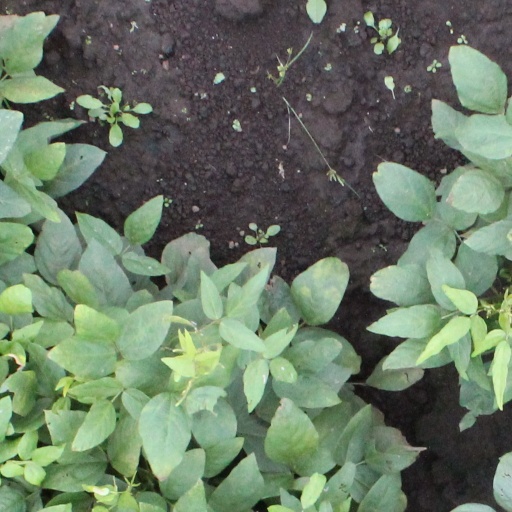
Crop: soybean